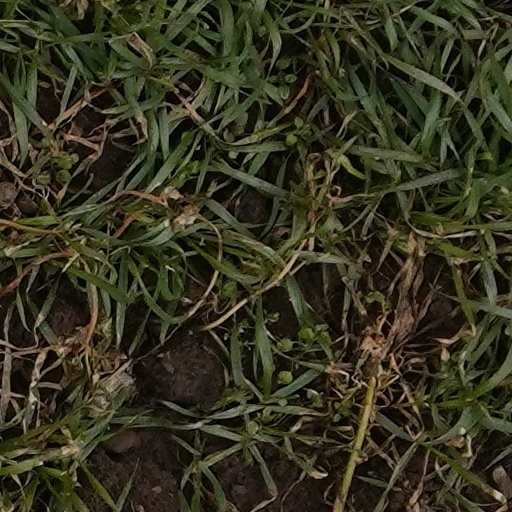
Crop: wheat